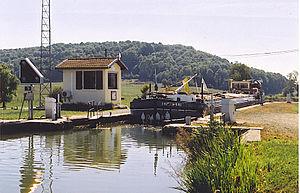
propre photo